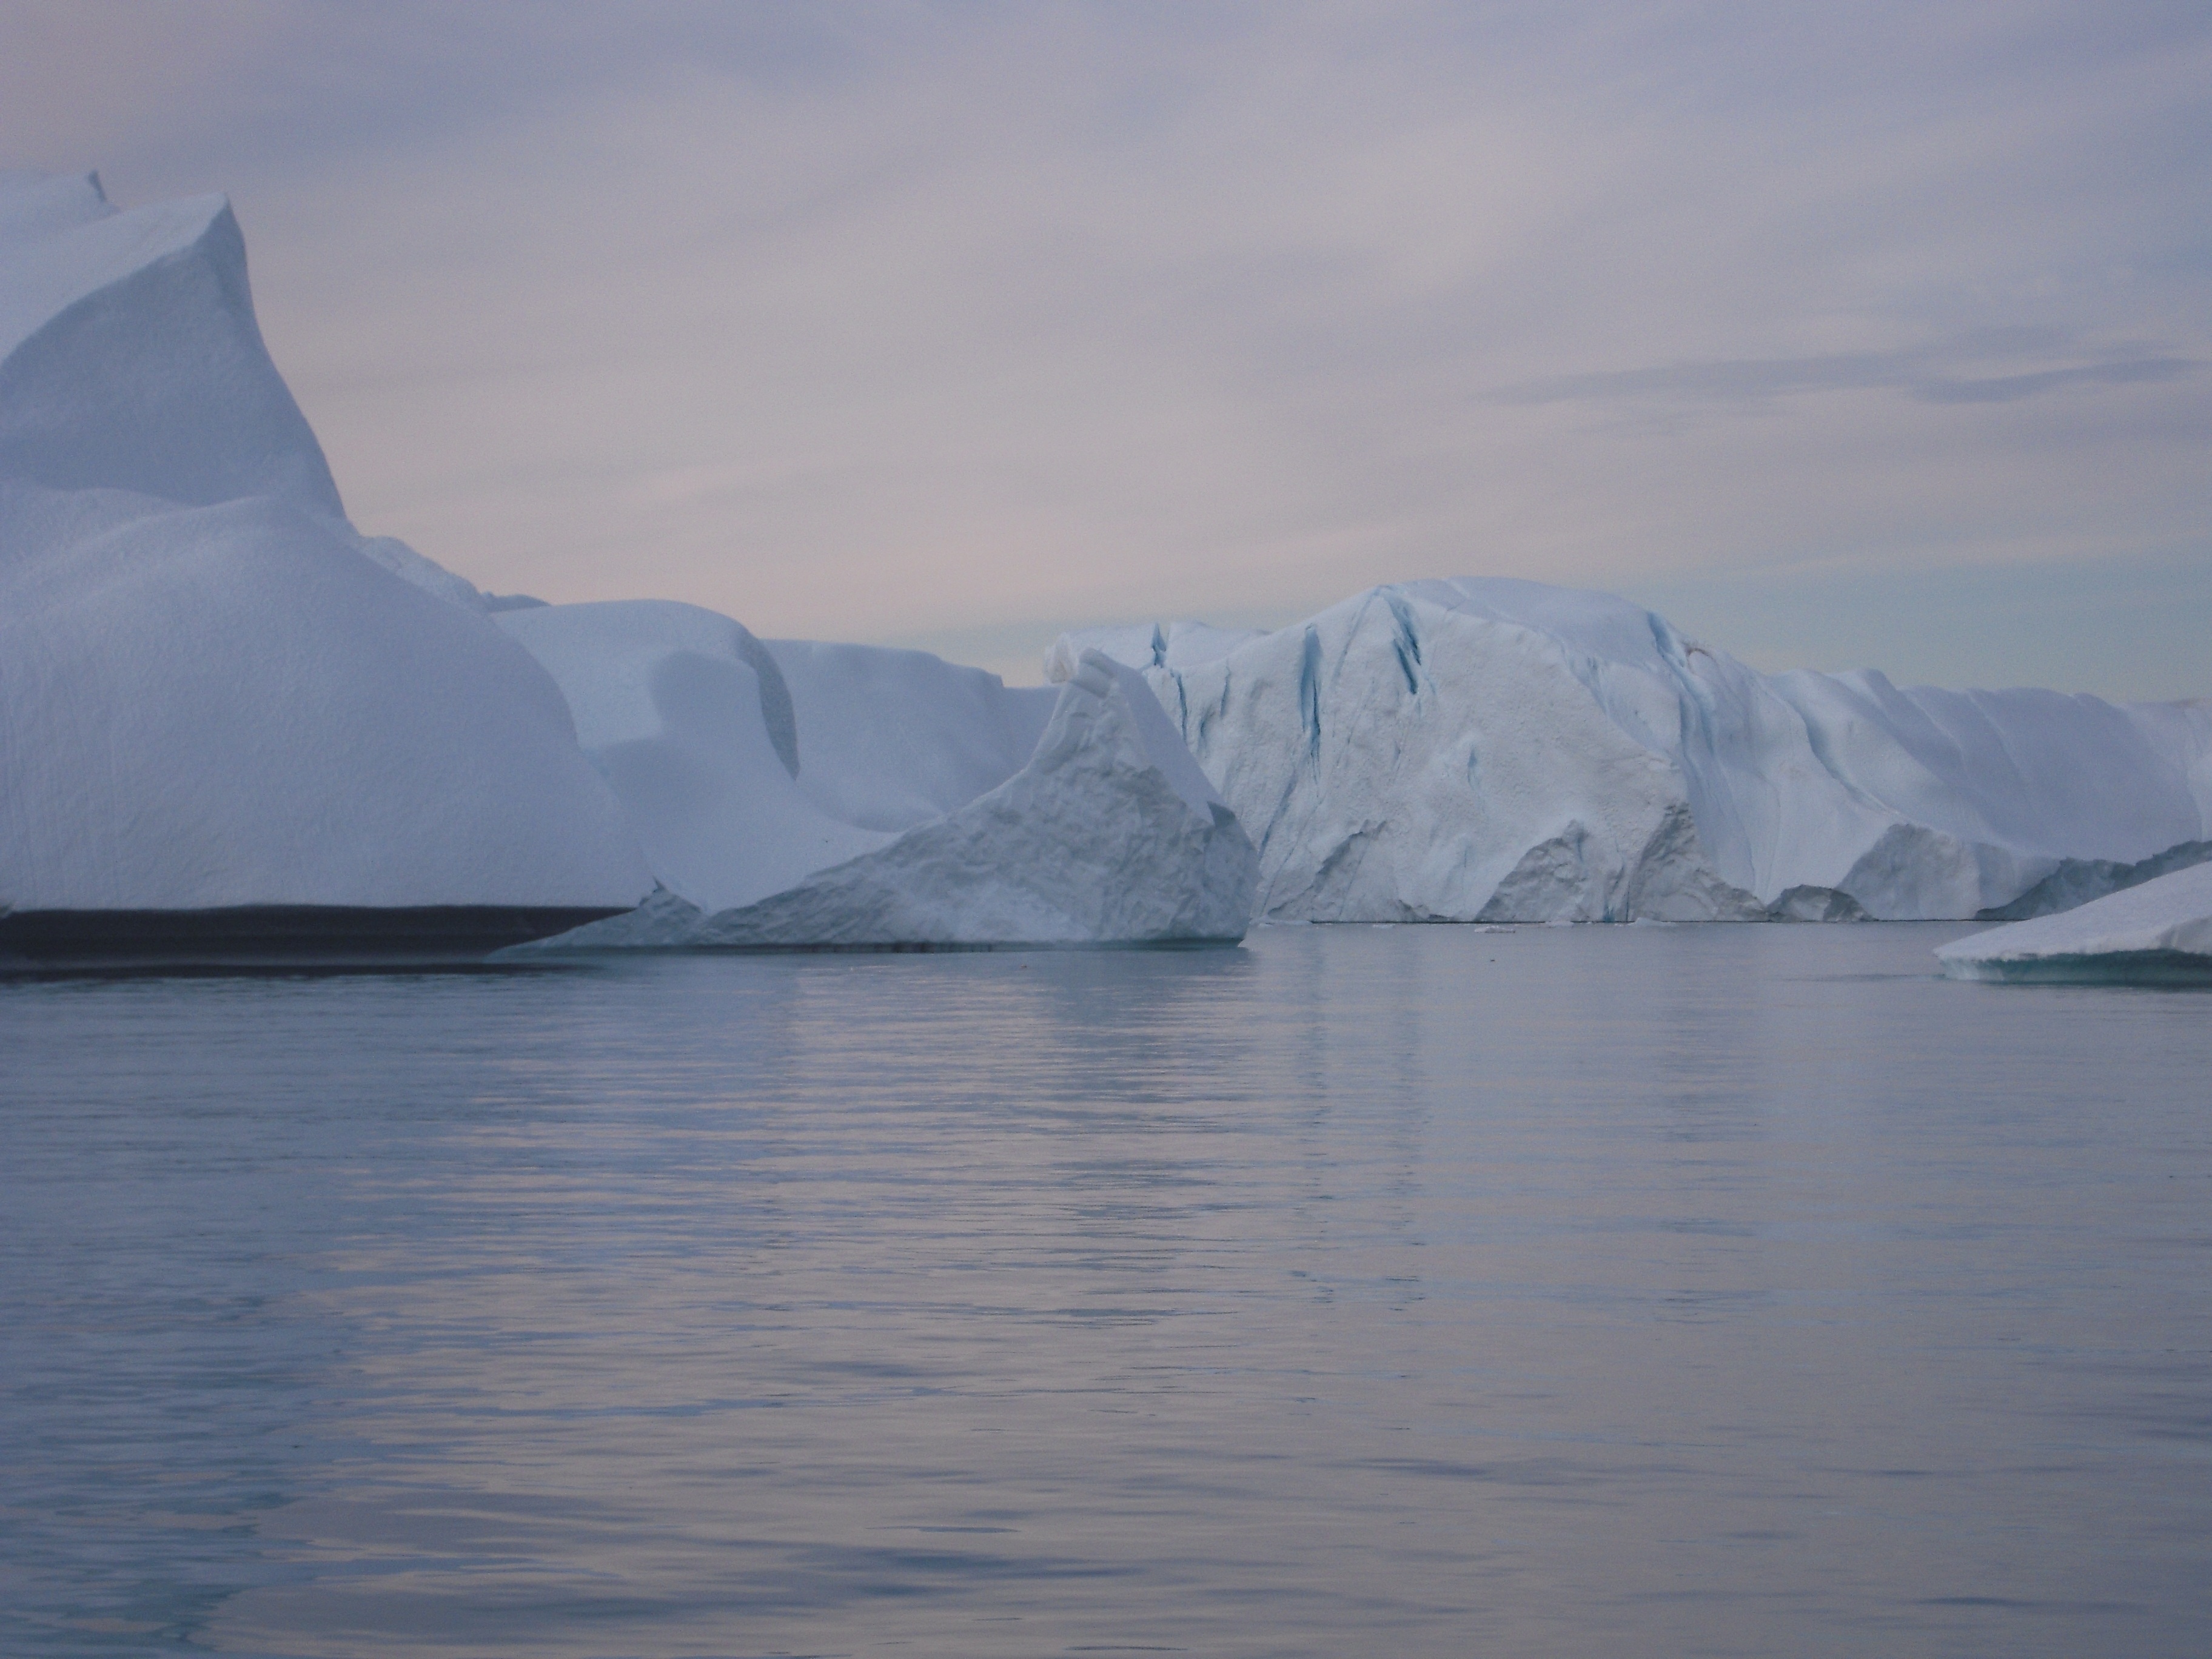
landscape, ocean, cold, winter, environment, ice, reflection, glacier, frozen, arctic, iceberg, glitter, polar, climate, greenland, loch, freezing, landform, arctic ocean, north pole, glacial landform, ice cap, sea ice